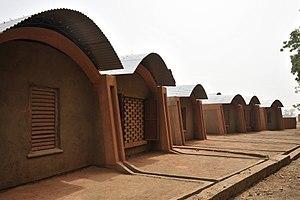
Diébédo Francis Kéré, né en 1965 à Gando, est un architecte burkinabé.